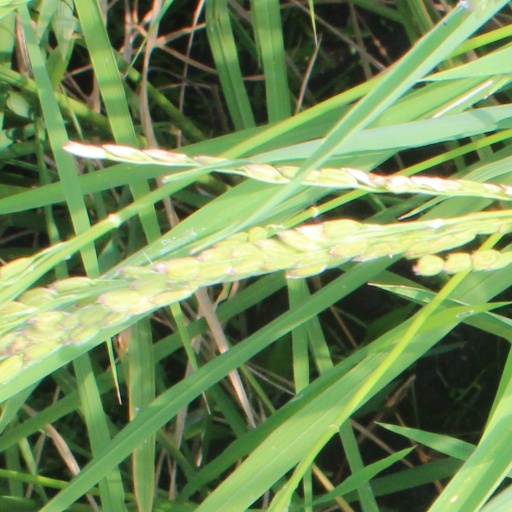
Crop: rice